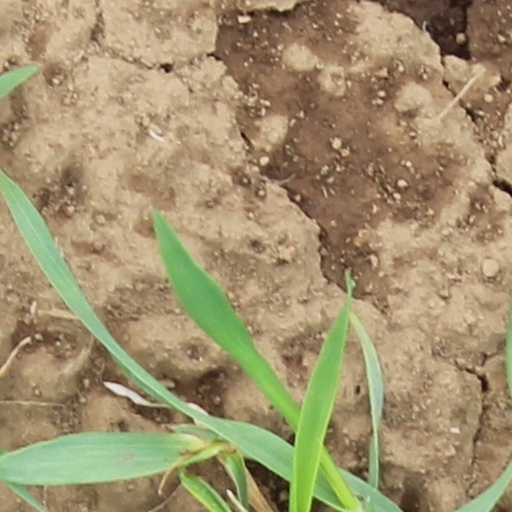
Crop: wheat